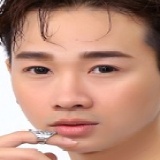
diễn viên Hải Triều